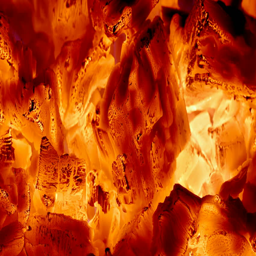
campfire , closeup of fire and logs in a fireplace